Tatu Miettunen

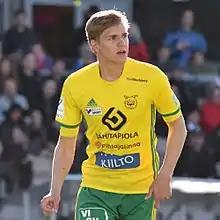
Miettunen with Ilves in 2017

Tatu Miettunen (born 24 April 1995) is a Finnish professional footballer who plays as a central defender for Finnish premier division club Ilves.